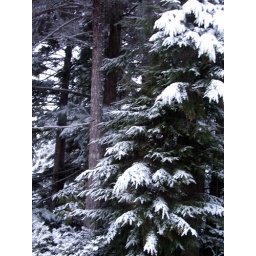
the trees closest to the house, near my bedroom window